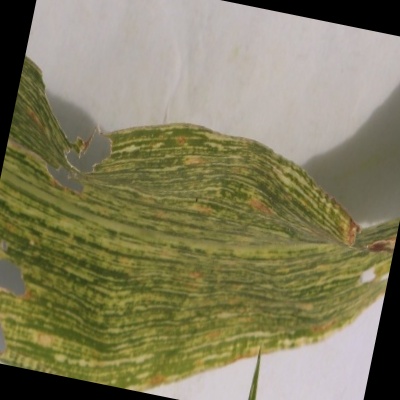
Label: Corn_(Maize)___Maize_Streak_Virus